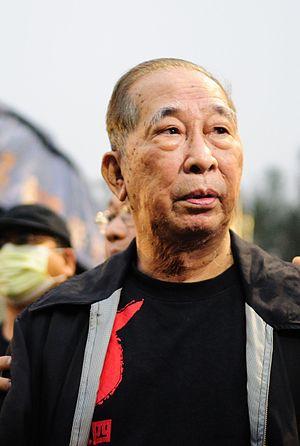
Szeto Wah, né le 28 février 1931 à Kaiping et mort le 2 janvier 2011 à Hong Kong, était président de l'Alliance de Hong Kong en soutien des mouvements démocratiques et patriotiques en Chine. Il fut membre du Conseil Législatif de Hong Kong de 1985 à 1997, puis de 1998 à 2004. En plus de sa carrière politique, Szeto est également connu pour ses qualités de calligraphe. Il était parfois surnommé affectueusement Oncle Wah par la population locale.